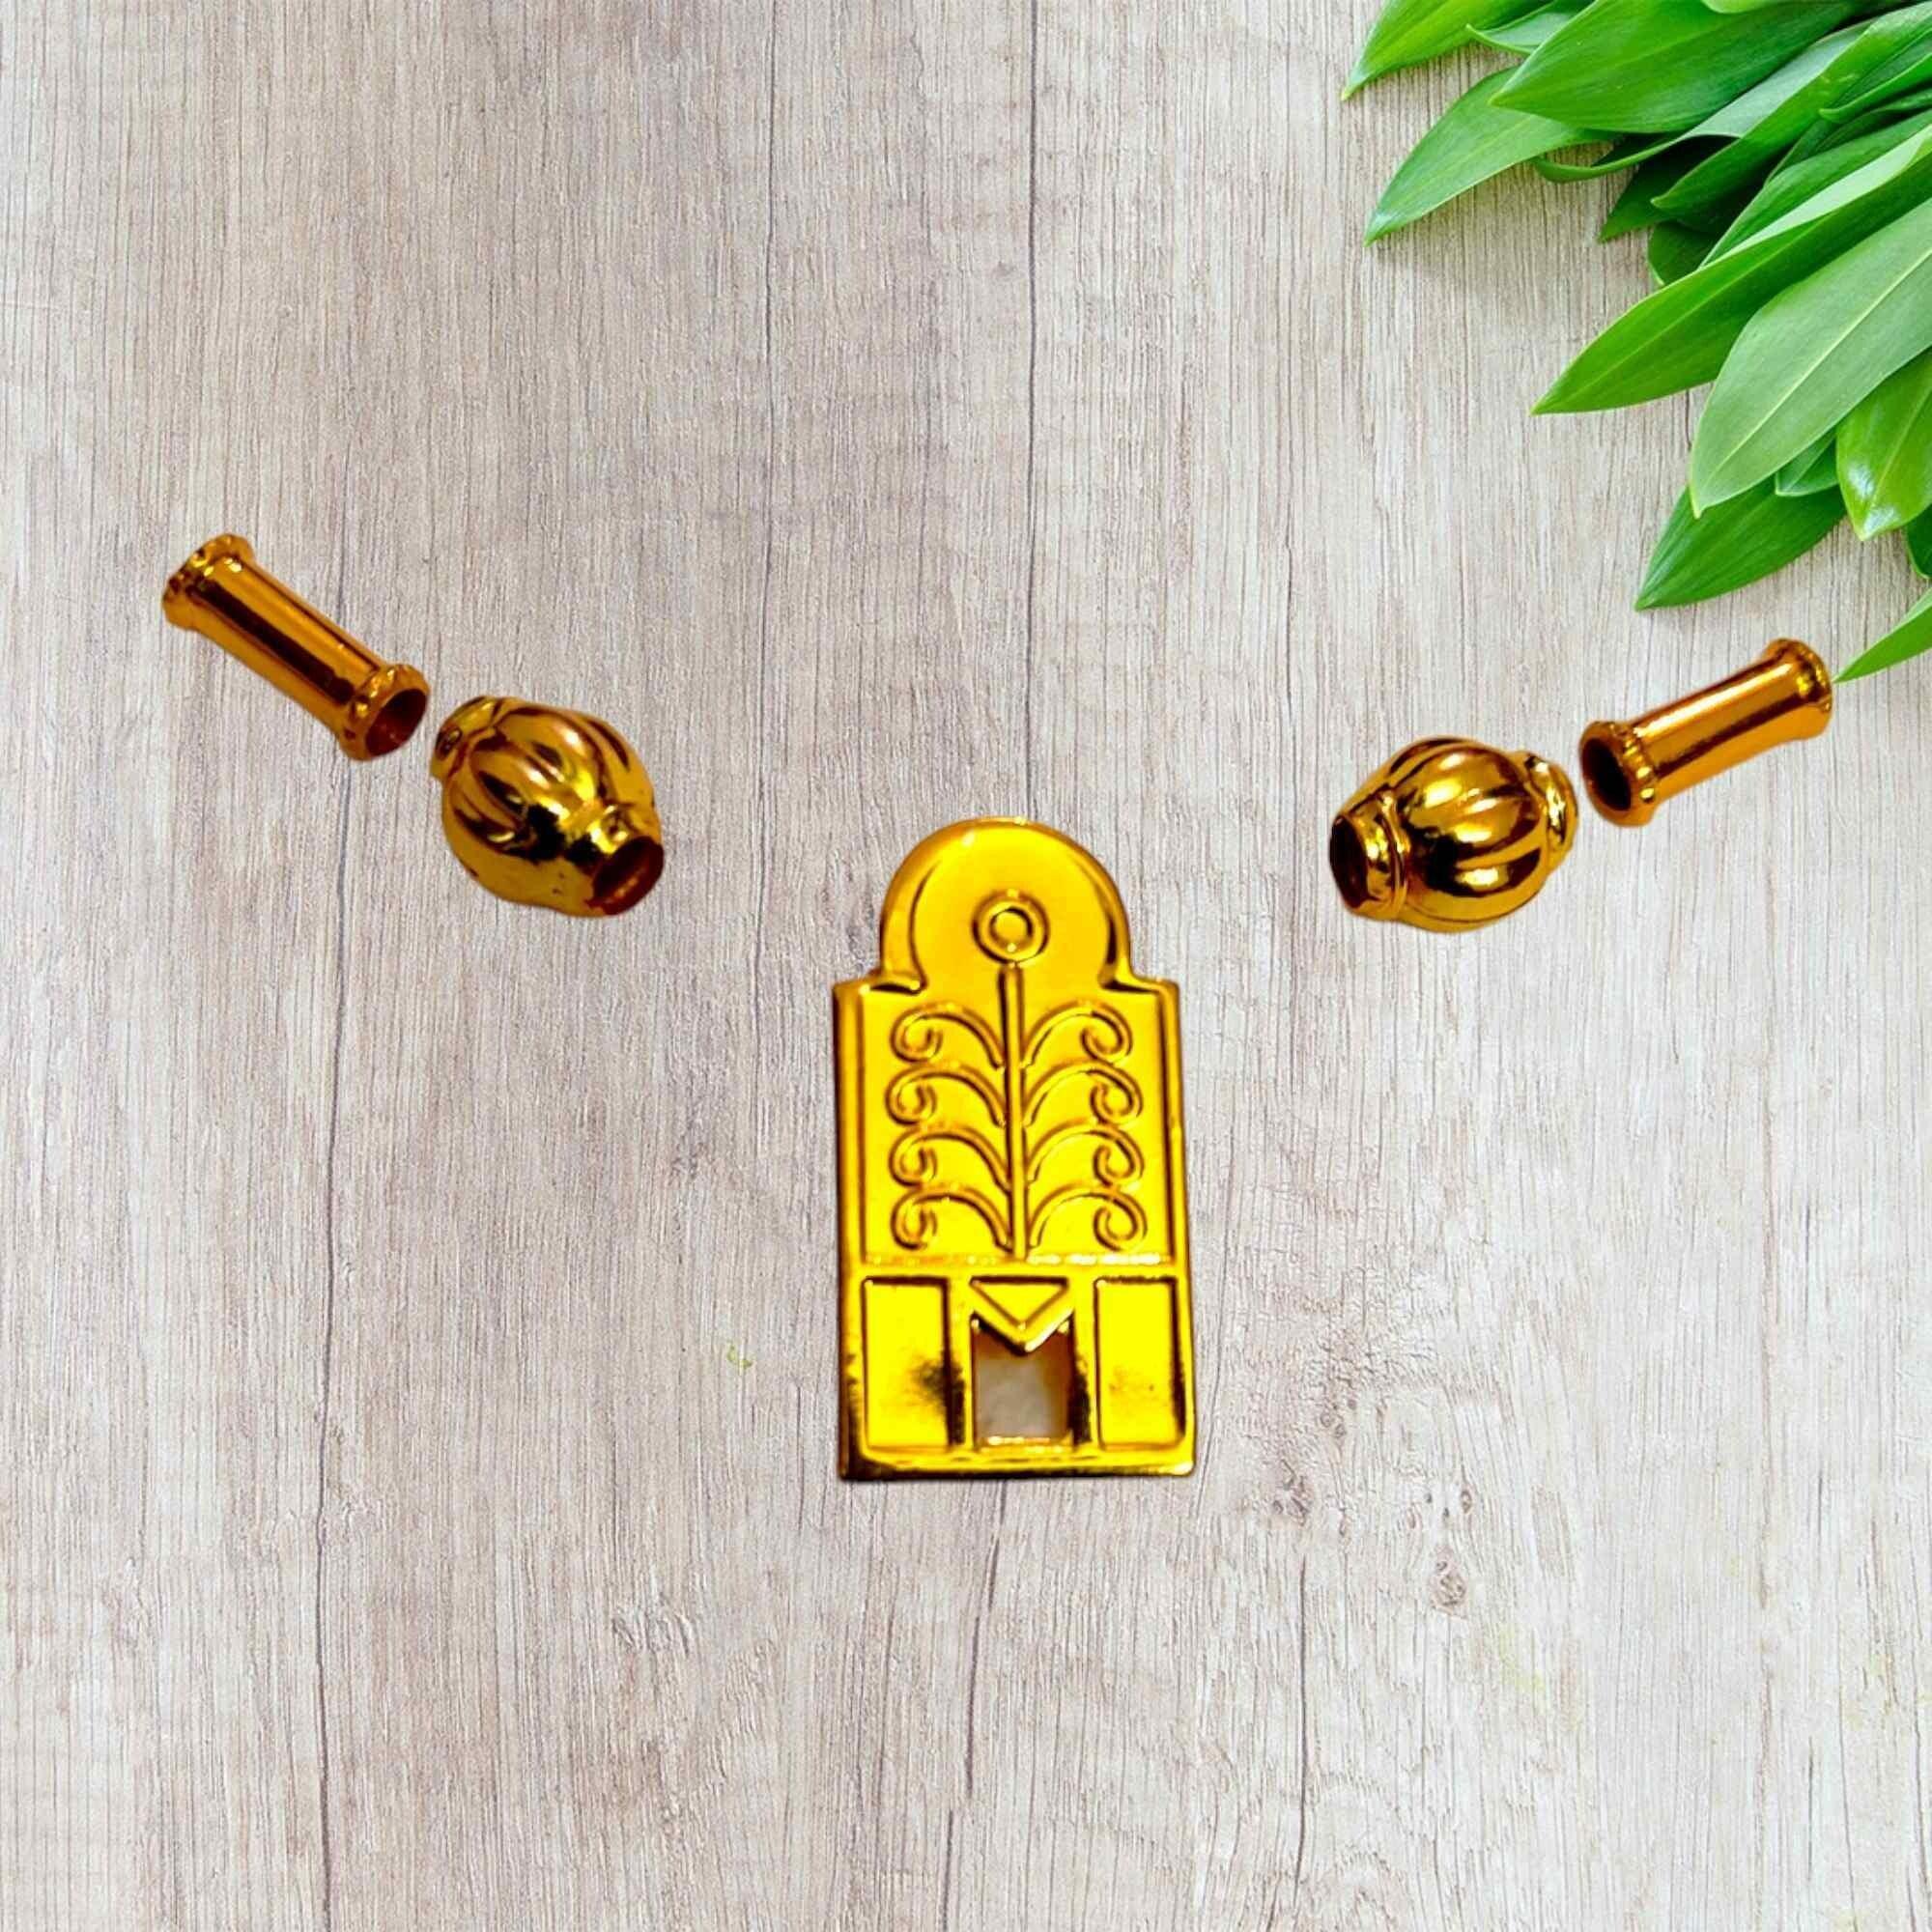
TGS GOLD COVERING Thali Urukal Mangalsutra set Mangalyam for Womens
Type: Necklaces & Pendants
Brand: TGS GOLD COVERING
Price: Rs. 385
TGS GOLD COVERING Thali Urukal Mangalsutra set Mangalyam for Womens